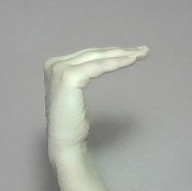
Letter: haa